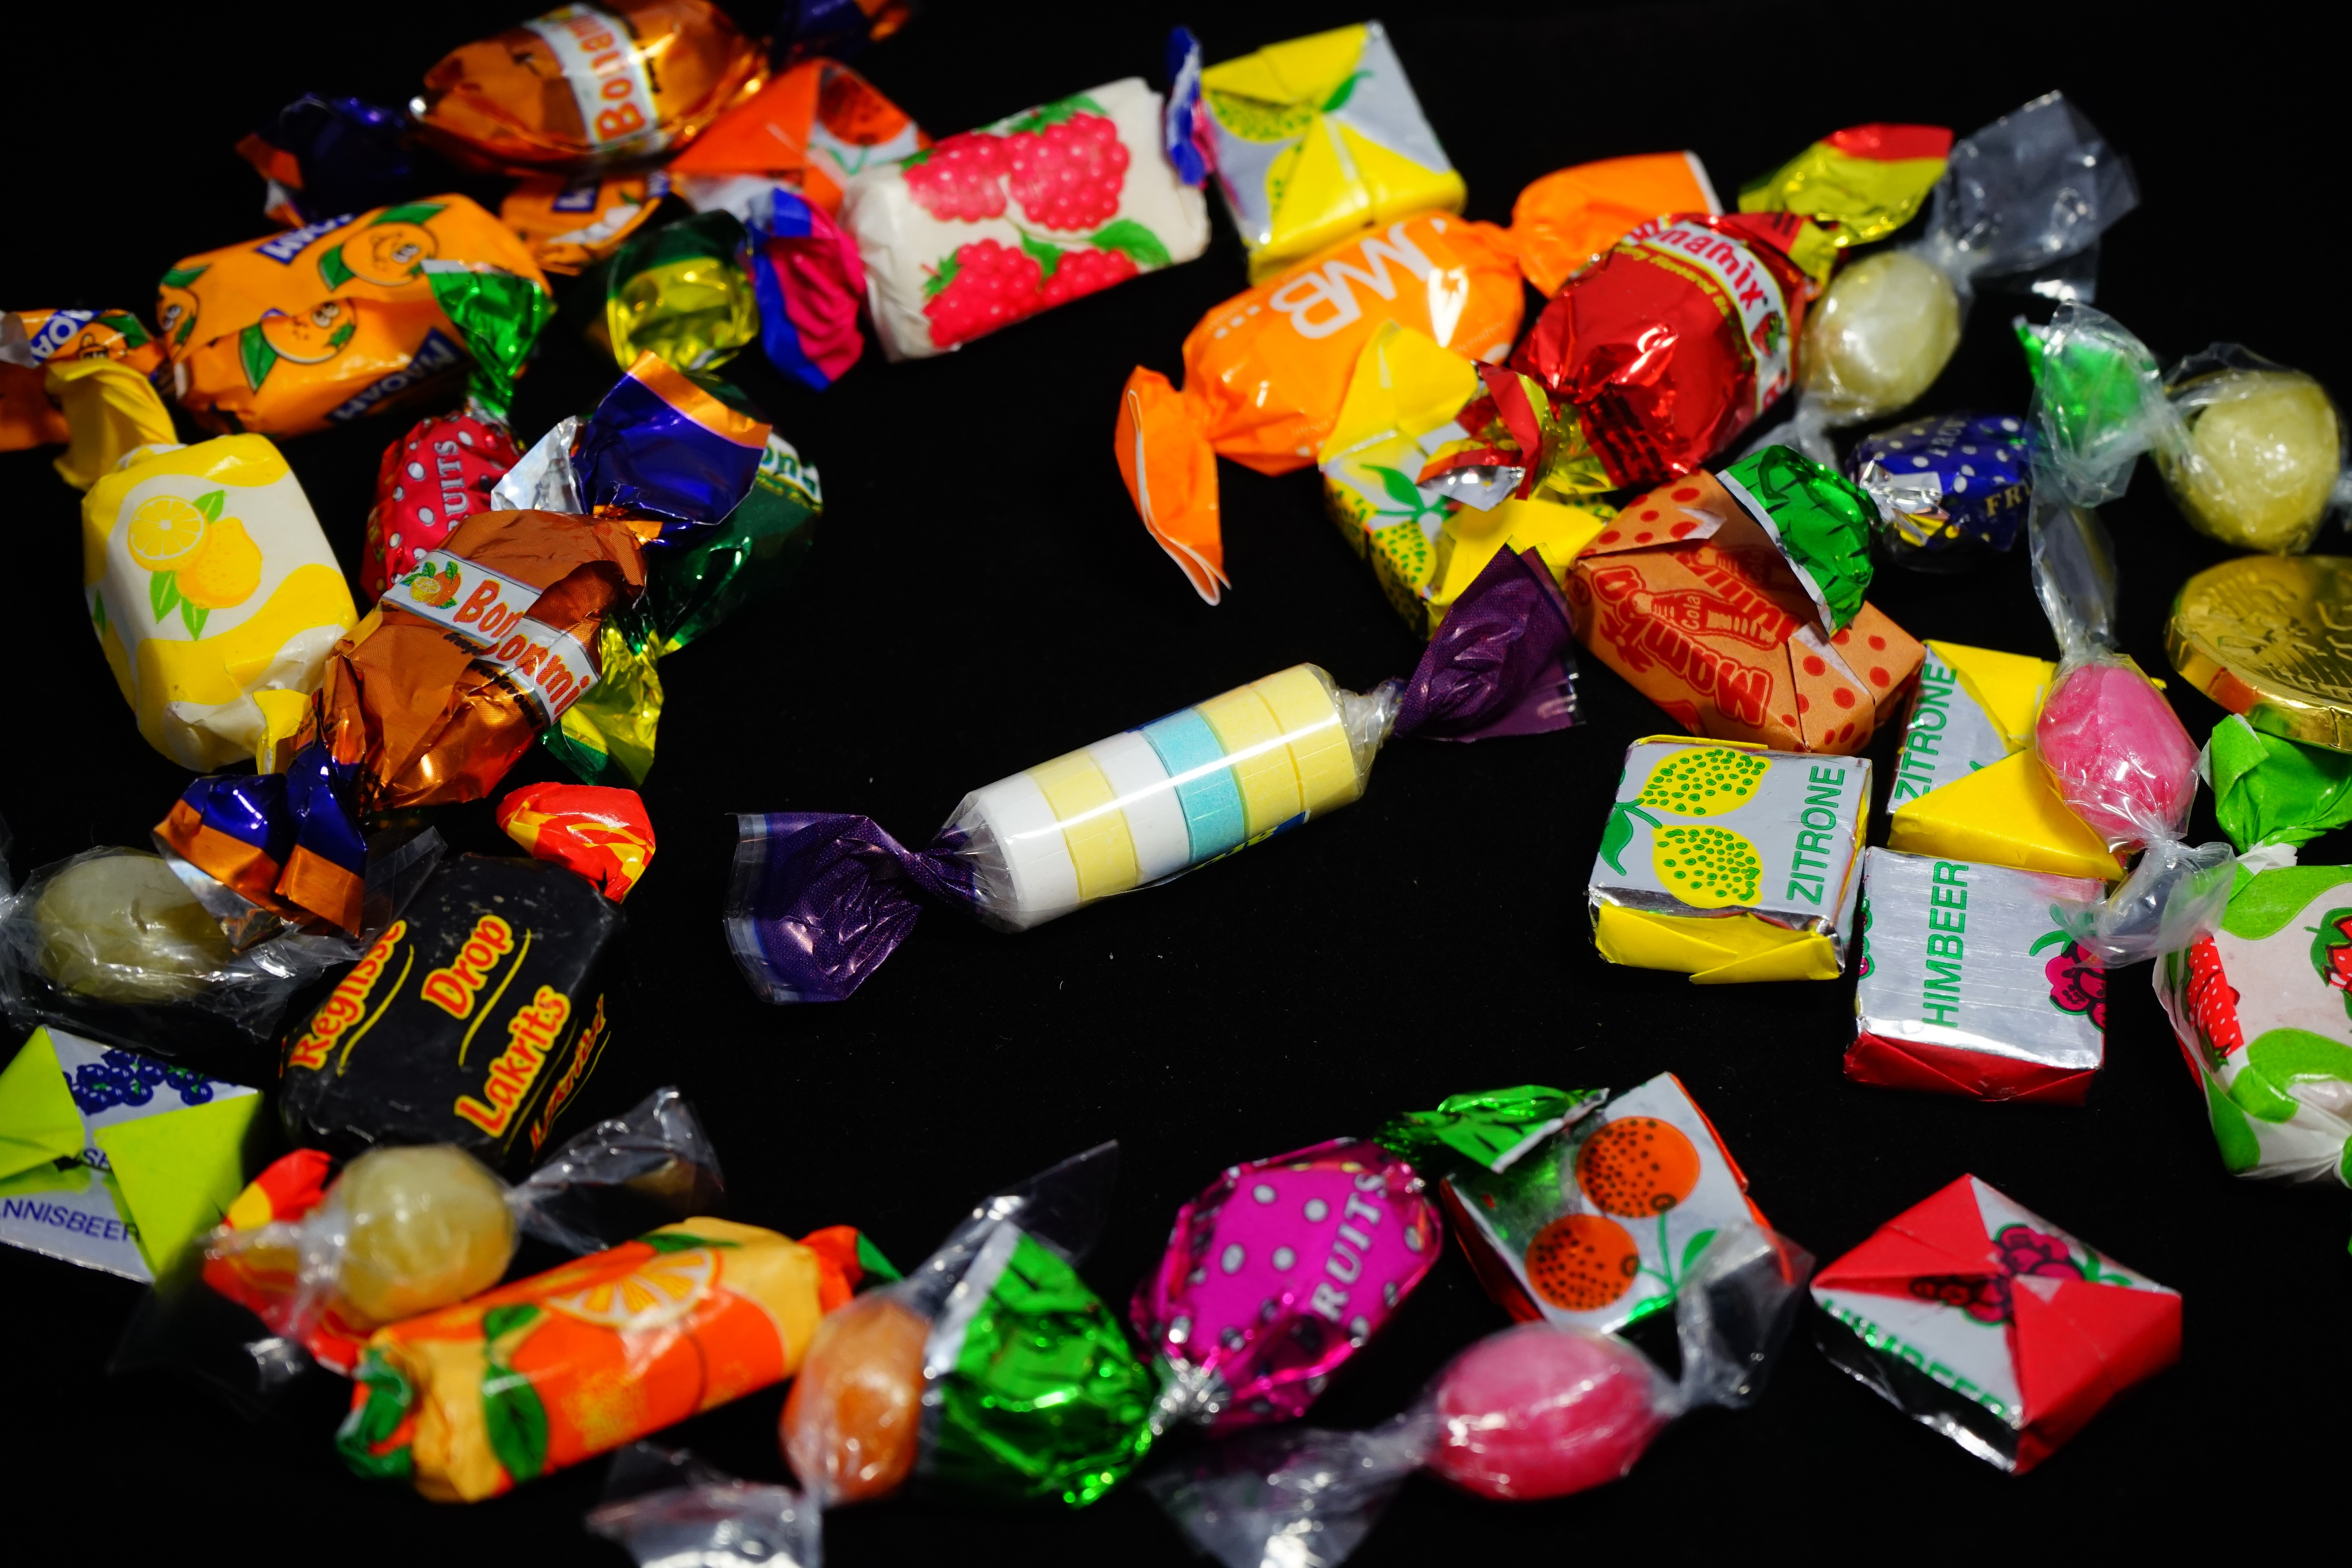
food, color, colorful, bead, dessert, toy, art, candy, mix, sweetness, mixed, treat, confectionery, hand made sweets, sucking candies, chewy candy, gummi candy, wine gum